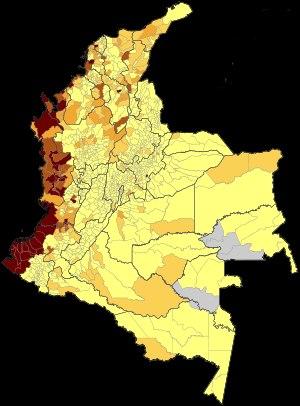
Les Afro-Colombiens sont les habitants noirs de Colombie, descendants des esclaves venus d'Afrique pour servir de main-d’œuvre aux conquistadors espagnols. Libérés en 1851, ils représentent aujourd'hui 10,5 % de la population totale du pays. Ils vivent surtout sur la côte occidentale et, dans une moindre mesure, sur la côte septentrionale.
Les ethnicités en Colombie reposent essentiellement sur trois groupes ethniques majeurs, les amérindiens, les noirs et les blancs, qui se sont côtoyés durant les 500 dernières années de l'histoire du pays. Avec ses 85 différents groupes ethniques, certains démographes décrivent la société colombienne comme étant l'une des sociétés les plus diversifiées de l’hémisphère ouest et du monde. La plupart des Colombiens identifient la population et eux-mêmes selon leur ascendance, leur apparence physique et leur statut social. Les relations sociales reflètent l'importance accordée à certaines caractéristiques associées à des groupes ethniques déterminés. Même si ces caractéristiques ne différencient plus pour autant les catégories sociales, elles contribuent encore à déterminer le rang des individus dans la hiérarchie sociale. Des études génétiques se basant sur plus de 60 000 tests sanguins et 25 variables ont pu déterminer que le Colombien lambda typé amérindien portait une ascendance à 65 % européenne, à 22 % amérindienne et à 13 % africaine ; par ailleurs, ces proportions varient largement d'une région à une autre.